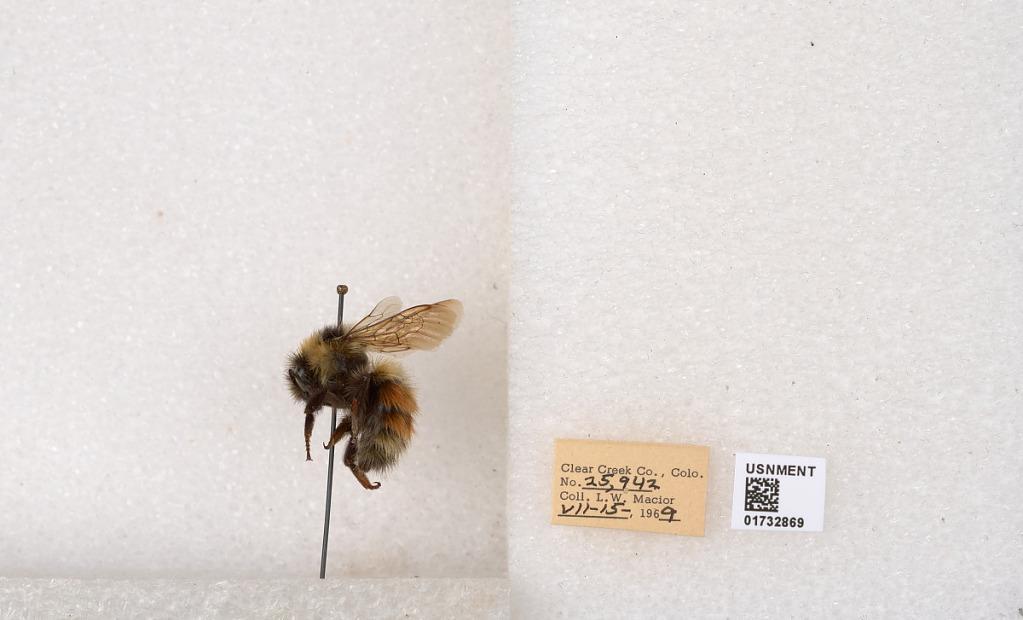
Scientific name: Bombus (Pyrobombus) sylvicola Kirby
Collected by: L. Macior
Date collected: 1969-7-15
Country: United States
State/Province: Colorado
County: Clear Creek
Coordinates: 39.7006, -105.694